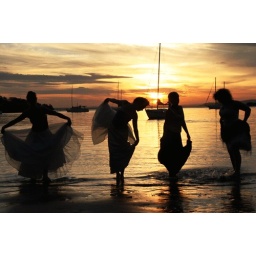
girls in gowns parading in the water at sunset. Just an everyday event for us